Eugene, Oregon

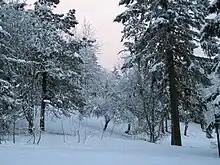
The result of rare heavy snow in January 2008

The 21st century has seen continued environmental and social justice activism. In 2011, the Occupy Eugene protests from October to December occurred in connection with the Occupy Wall Street movement, and these local protests included around 2000 participants. In 2020, George Floyd protests occurred in May and June, including peaceful demonstrations and riots. These protests in connection with the nationwide 2020 George Floyd protests resulted in increased consciousness towards Eugene's black history and race issues and resulted in the renaming of University Hall and the toppling of the Pioneer and Pioneer mother statues at the University of Oregon. In 2023 and 2024, pro-Palestinian demonstrations were organized by many different activist groups across the city, and saw major events like marches with hundreds of participants, the April 15, 2024 I-5 protest which blocked southbound I-5 traffic for hours and resulted in the largest mass arrests in Eugene activist history and the 2024 University of Oregon pro-Palestinian campus occupation as part of the 2024 pro-Palestinian protests on college campuses.